Unfolding Florence: The Many Lives of Florence Broadhurst

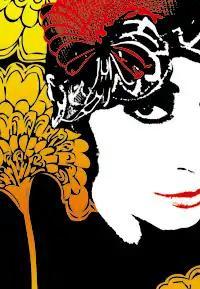
"Unfolding Florence: The Many Lives of Florence Broadhurst" promotional poster

Unfolding Florence: The Many Lives of Florence Broadhurst, also known as "A Colourful Life", is a 2006 documentary/drama based on the life of Florence Broadhurst. Starring Felicity Price, the film was written by Katherine Thomson and directed by Gillian Armstrong. The Australian documentary includes interviews with friends, family members and employees who knew Florence Broadhurst before her mysterious death in 1977. The film had a mixed critical response and was nominated for 4 awards despite being relatively obscure.